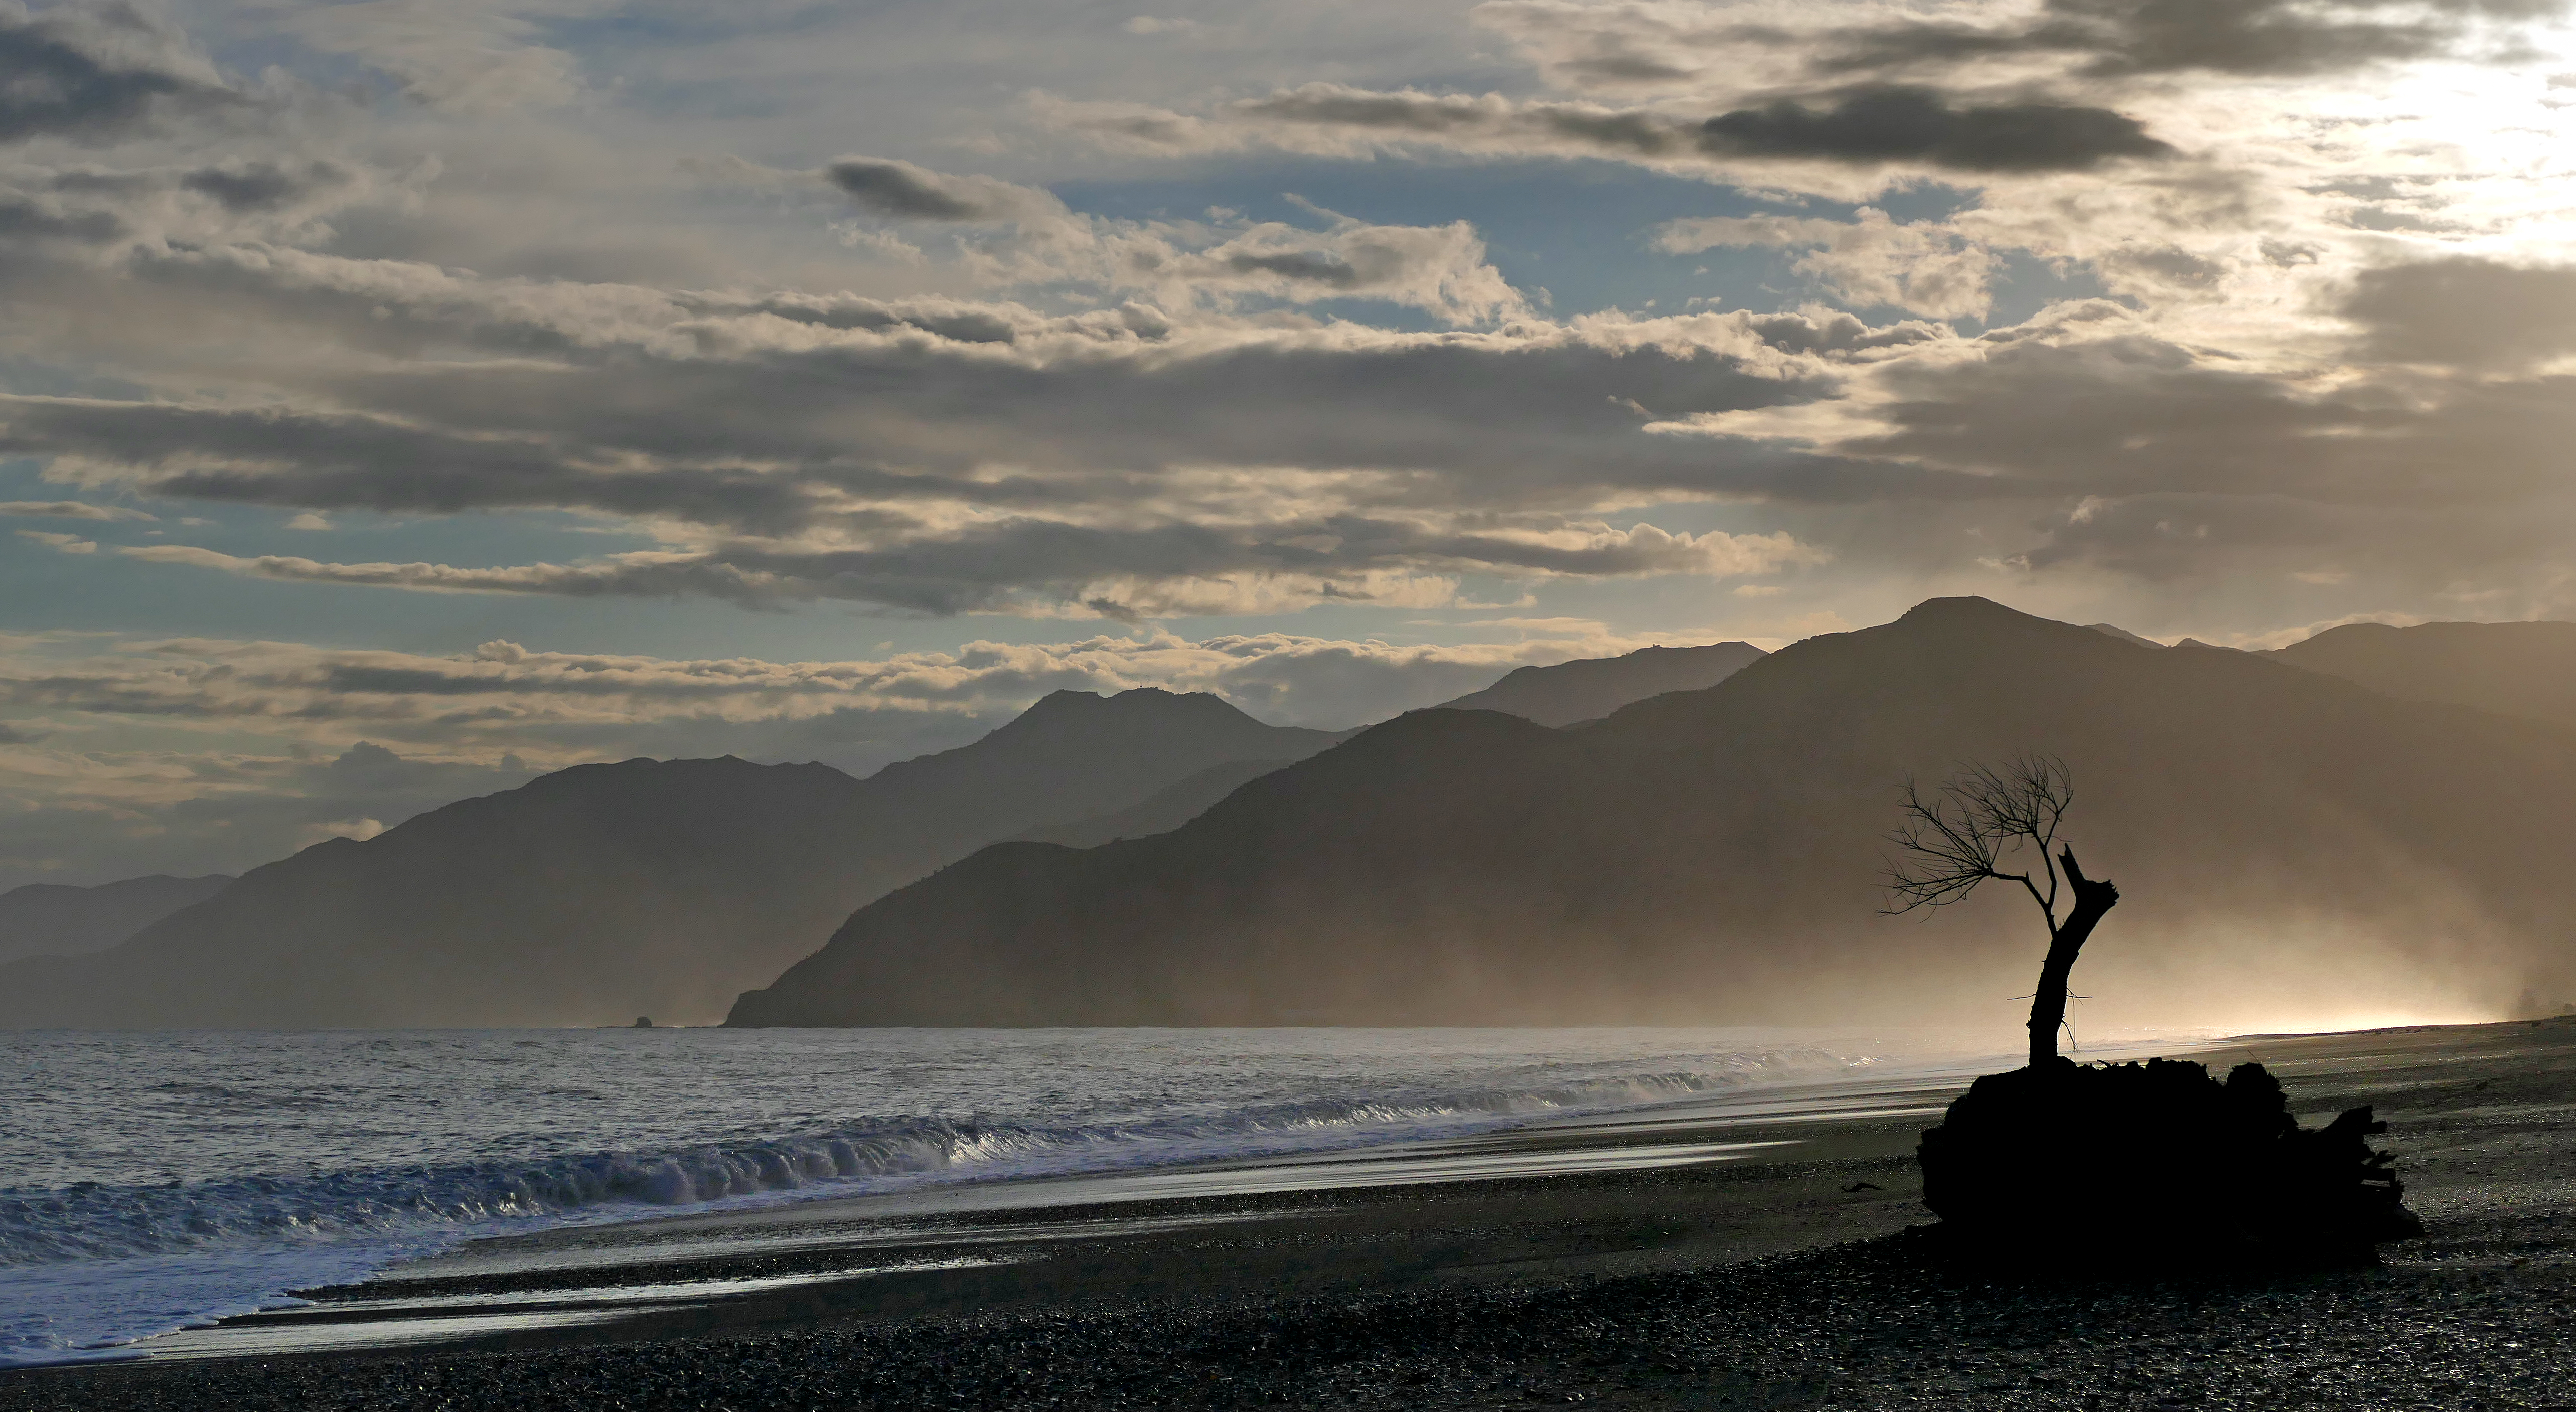
sky, nature, atmospheric phenomenon, sea, cloud, natural landscape, wave, ocean, morning, horizon, tree, coast, shore, calm, wind wave, landscape, atmosphere, sunlight, sunset, evening, photography, tide, beach, coastal and oceanic landforms, sunrise, dusk, stock photography, mountain, dawn, hill, sound, bay